Kângë Kreshnikësh

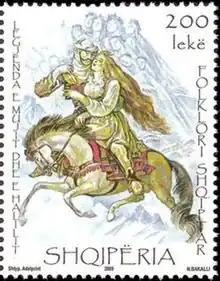
A scene of the epic cycle, depicted on a 2009 postage stamp of Albania.

Peculiar traits of the two brothers and main characters of the epic cycle, Muji and Halili, are considered to be analogous to those of the Ancient Greek Dioscuri and their equivalents among the early Germans, Celts, Armenians, Indians, and other ancient peoples, who trace back to the common Proto-Indo-European Divine twins.